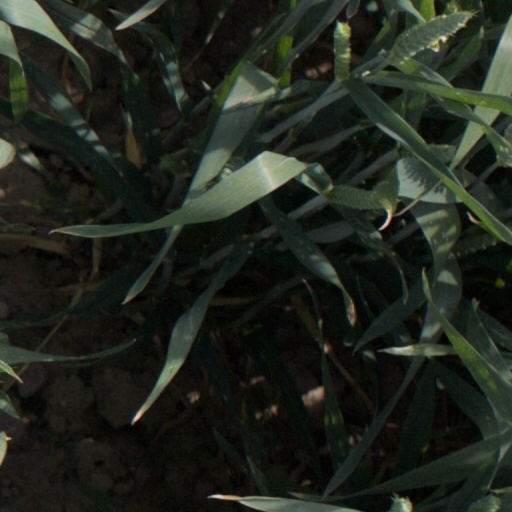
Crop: wheat